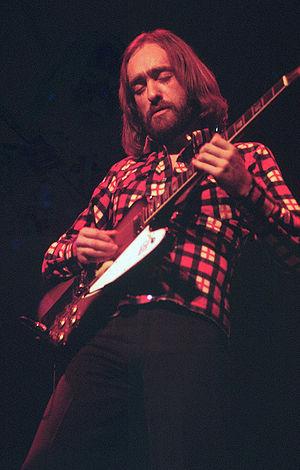
David Thomas Mason né le 10 mai 1946 à Worcester est un compositeur, chanteur et guitariste britannique, qui connaît la célébrité au sein du groupe Traffic. Durant sa longue carrière, Mason a participé à de nombreuses séances d'enregistrement pour des artistes renommés, notamment Jimi Hendrix, les Rolling Stones, Eric Clapton, George Harrison et Mama Cass Elliot ainsi que Fleetwood Mac en 1995. Sa chanson la plus connue est Feelin' Alright enregistrée par Traffic en 1968, puis reprise par plus de 48 artistes dont Joe Cocker qui obtient un succès majeur avec ce titre en 1969. Pour Traffic il a écrit le classique Hole in my Shoe. We Just Disagree, le tube de Mason composé par Jim Krueger, est devenu un succès radiophonique.